Calgary Foothills FC

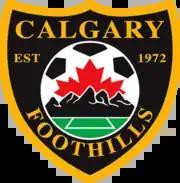

Calgary Foothills Football Club is a Canadian soccer club based in Calgary, Alberta, that competes in League1 Alberta (L1AB). The club was founded as a youth club in 1972 and joined as a USL2 franchise in 2015. The team plays its home games at the Foothills Composite High School in Okotoks. The team colours are green and white.